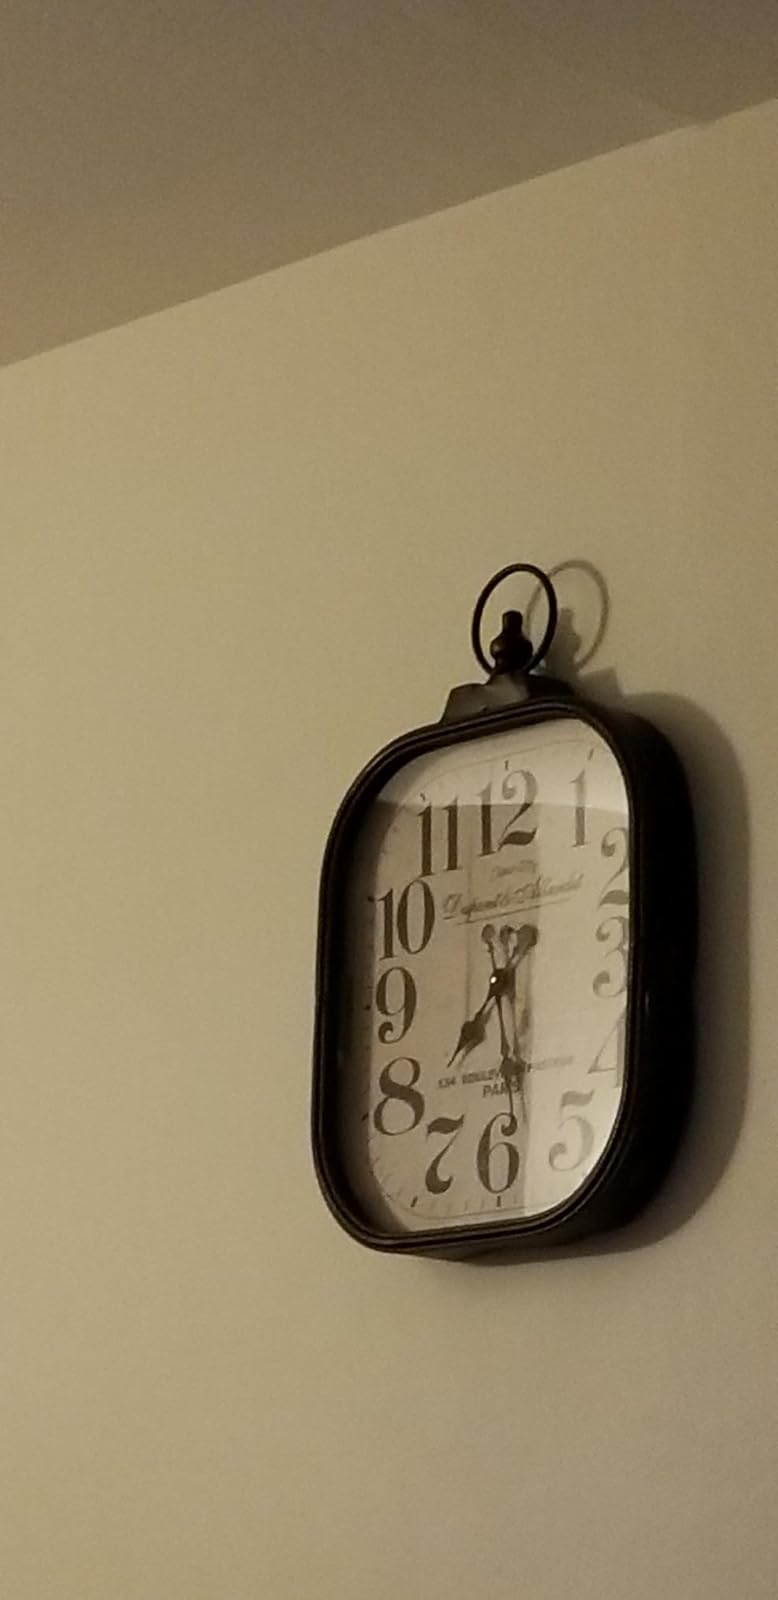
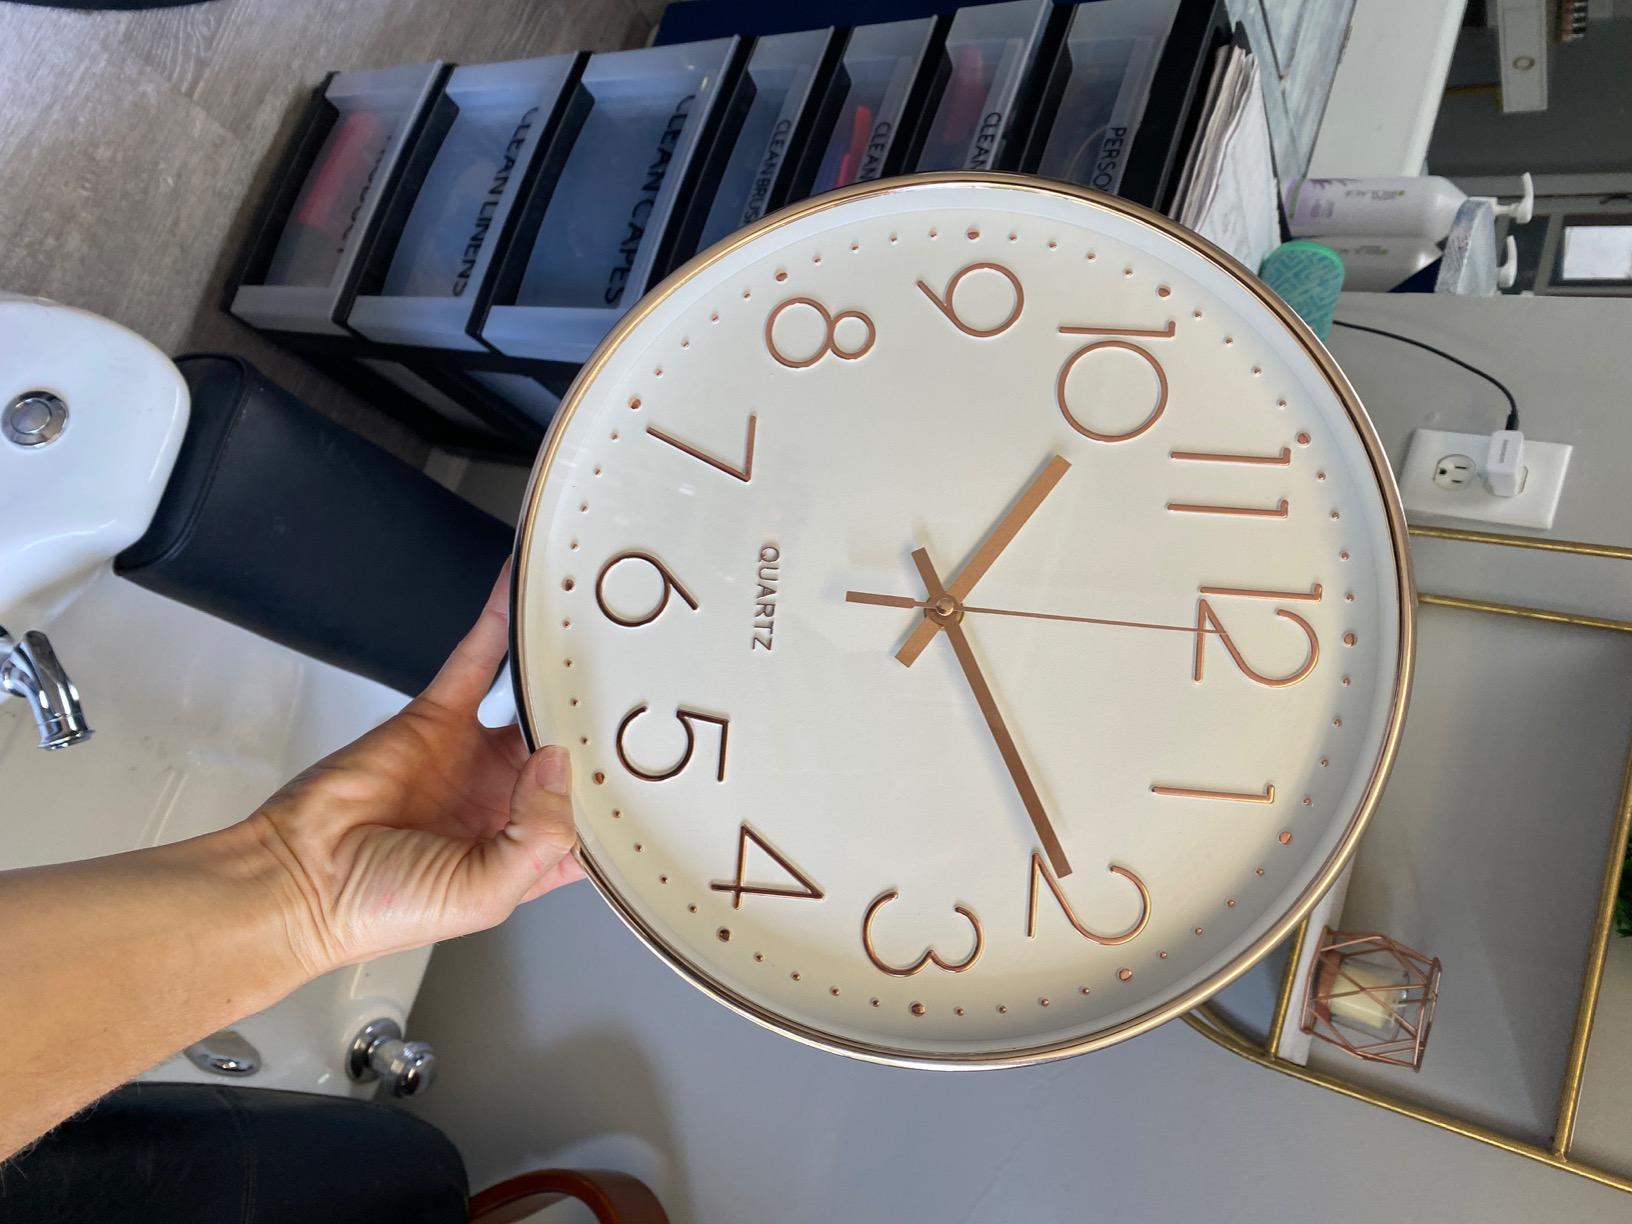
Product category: clock
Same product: no